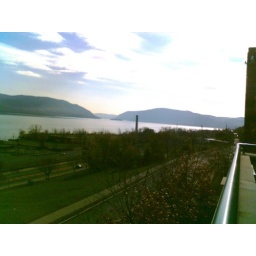
Taken from a building deck in downtown Newburgh, NY. Looking down river towards NY City.